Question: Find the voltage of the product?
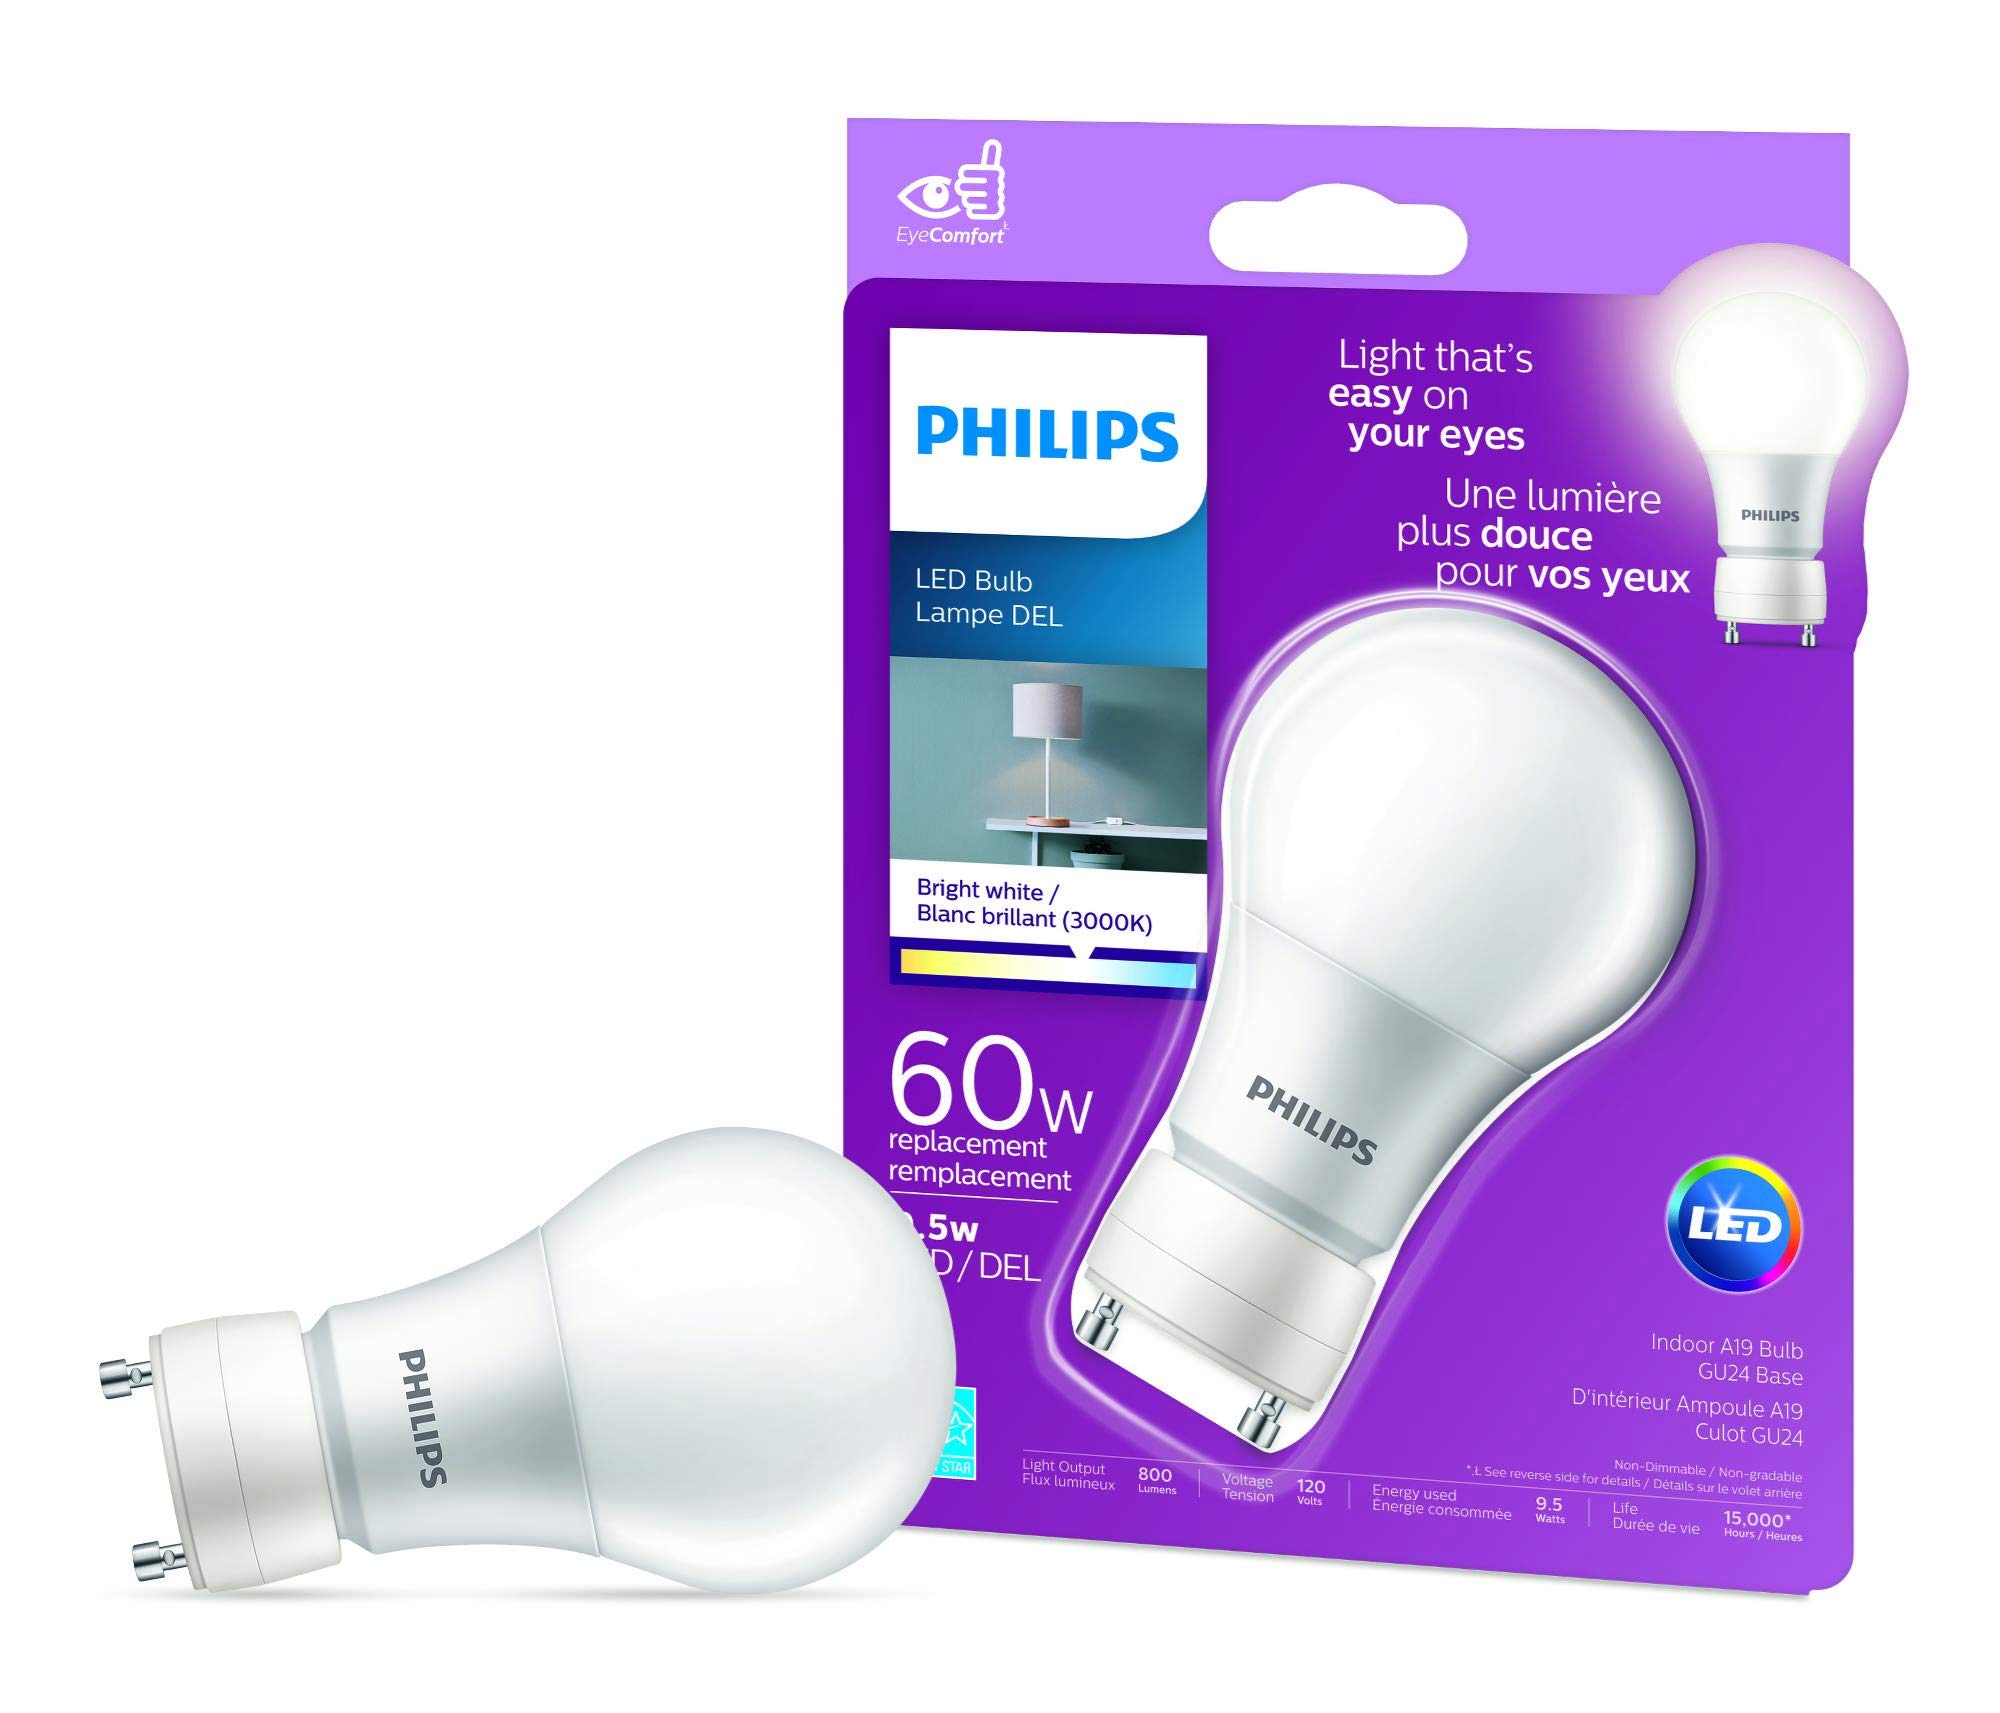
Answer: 120.0 volt